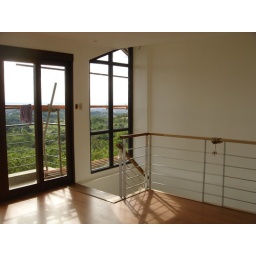
My house on the hill in Antipolo.